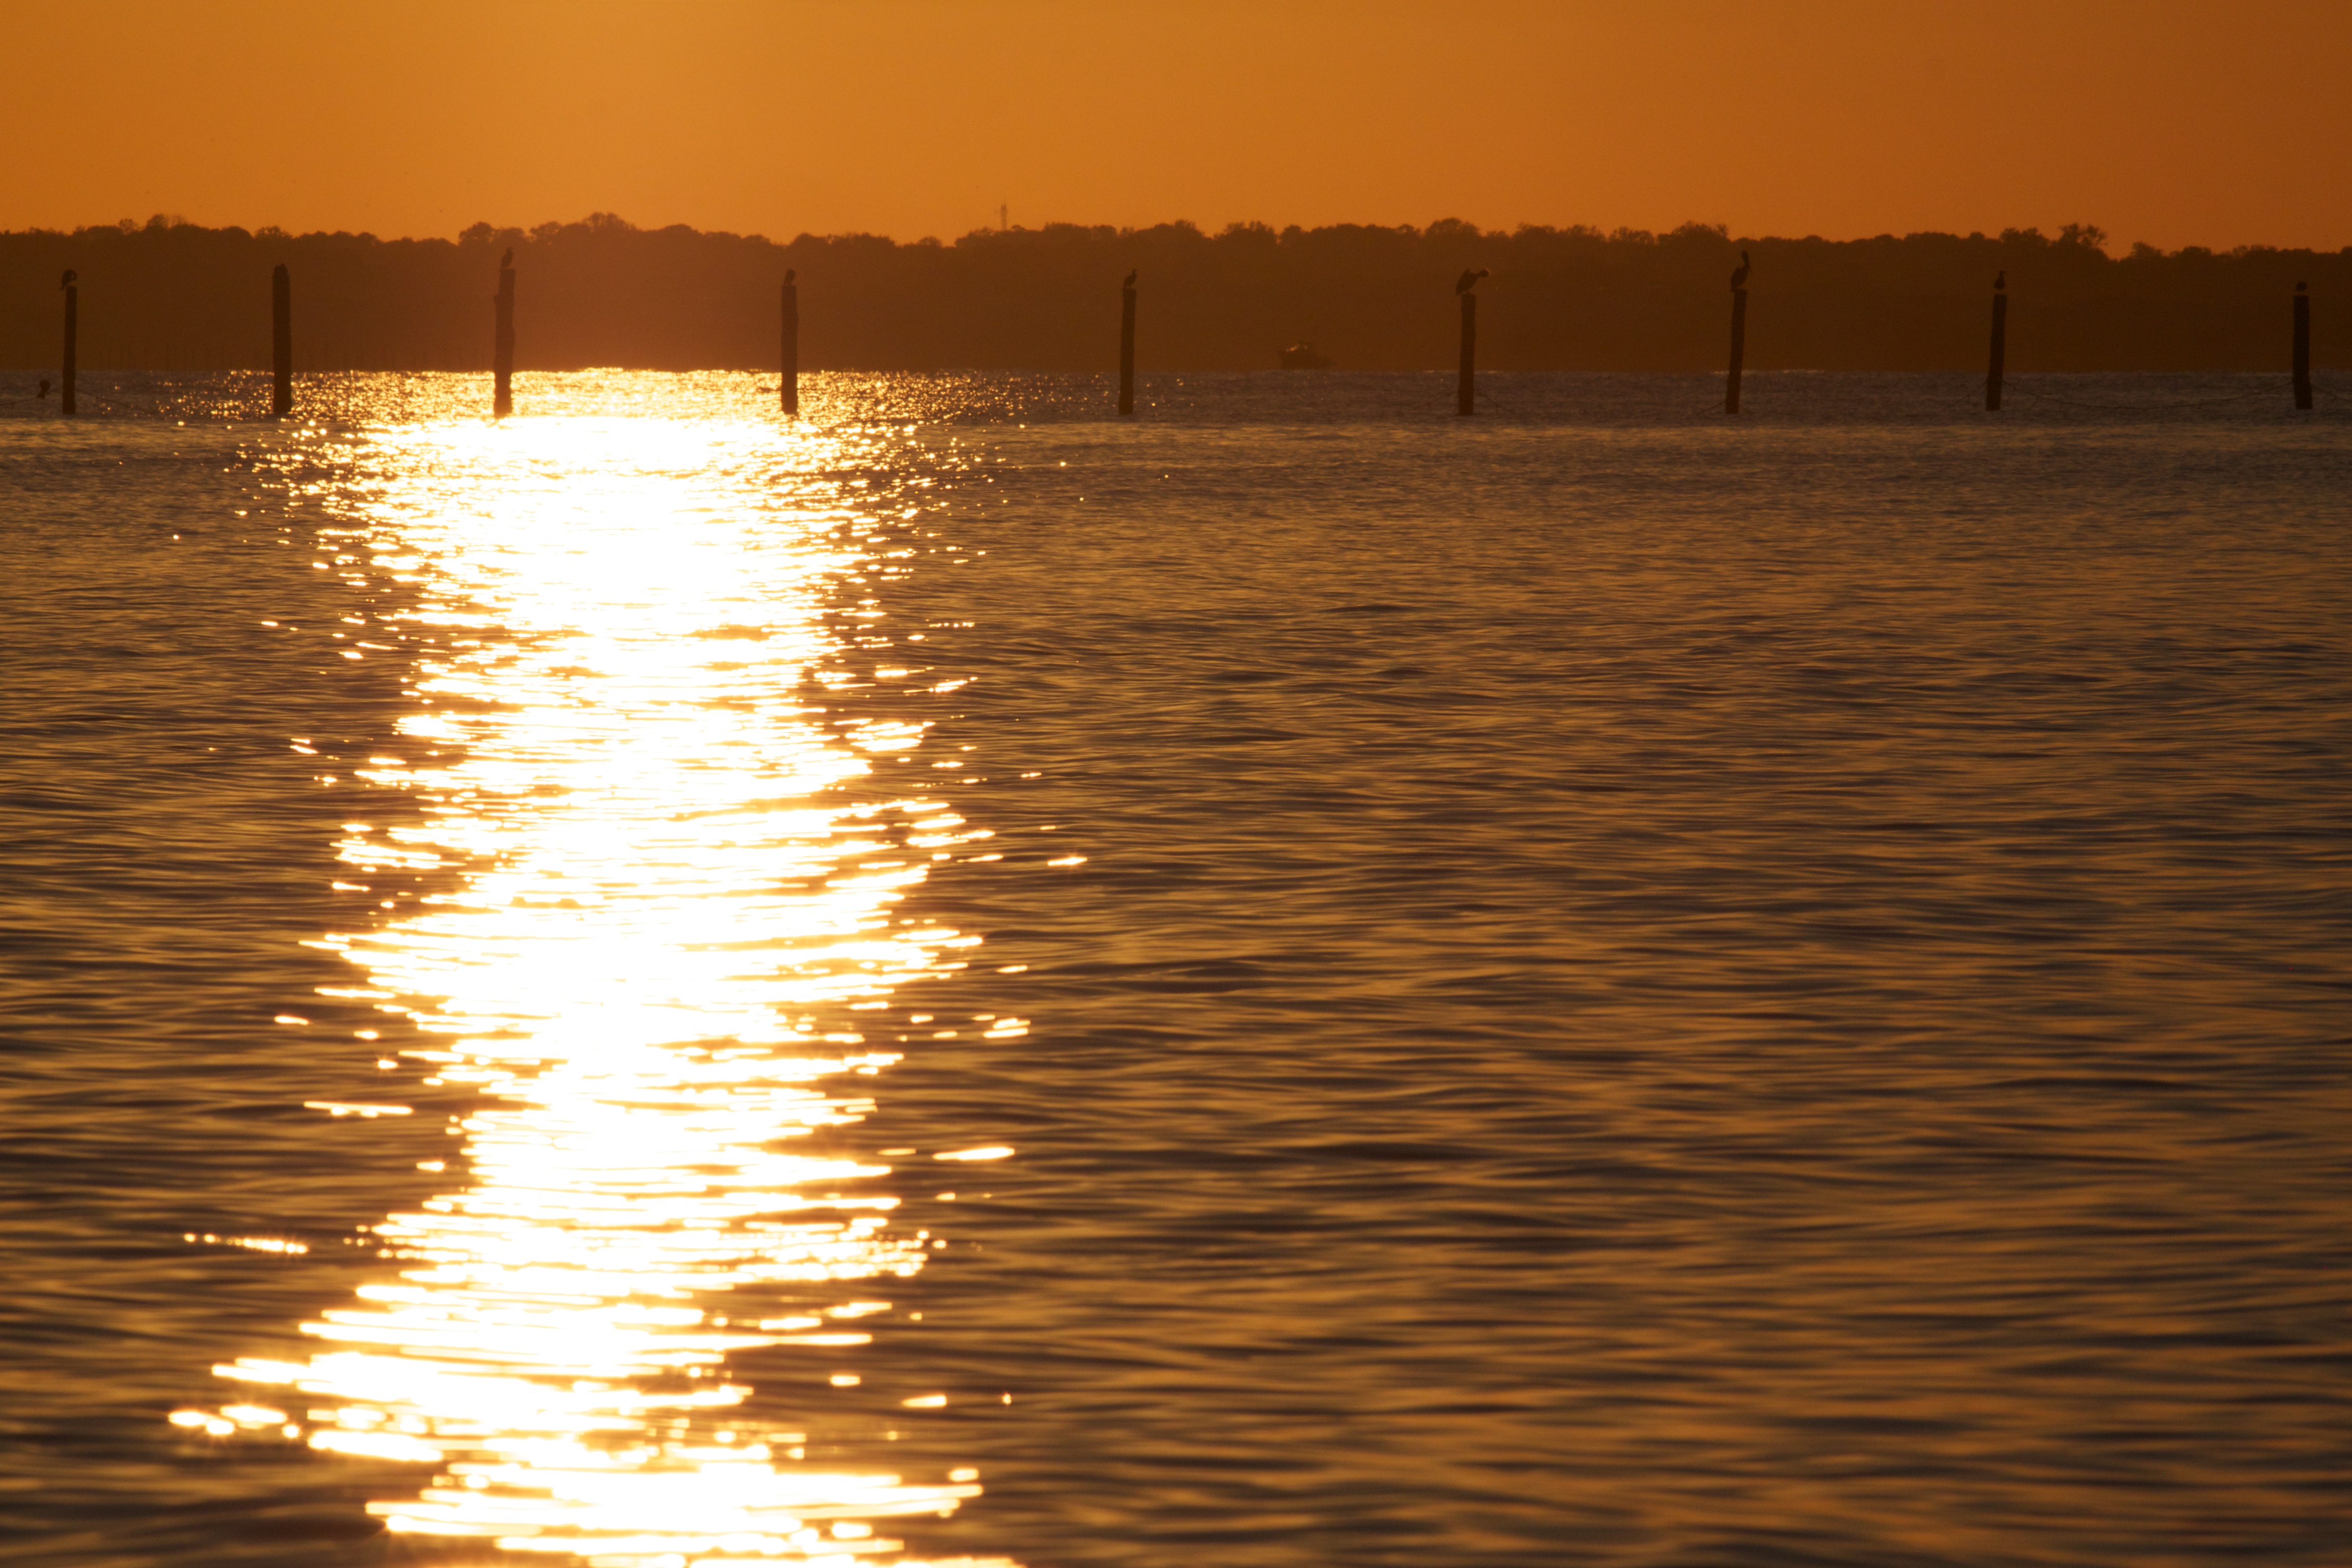
beach, sea, ocean, horizon, sun, sunrise, sunset, sunlight, morning, shore, wave, dawn, dusk, evening, reflection, odyssey, afterglow, atmospheric phenomenon